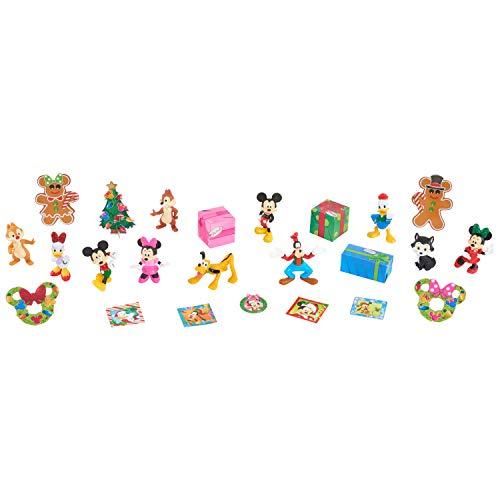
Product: Disney Mickey Mouse Advent Calendar (Amazon Exclusive)
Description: Discover the magic of the holidays with the Disney Mickey Mouse Advent calendar Countdown to Christmas with Mickey Mouse and his friends.
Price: $29.99
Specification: ProductDimensions:14x2.5x11inches|ItemWeight:1.15pounds|ShippingWeight:1.15pounds(Viewshippingratesandpolicies)|ASIN:B019TGERF4|Itemmodelnumber:18921|Manufacturerrecommendedage:36months-10years